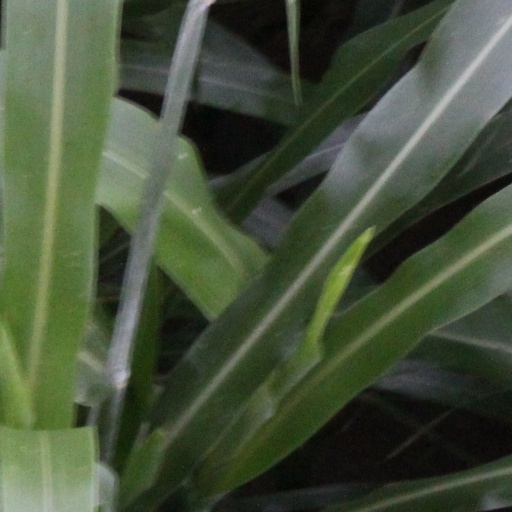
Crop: sorghum